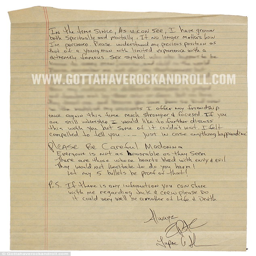
in the letter , hip hop artist also apologized to pop artist for not being the friend he knew he was capable of being